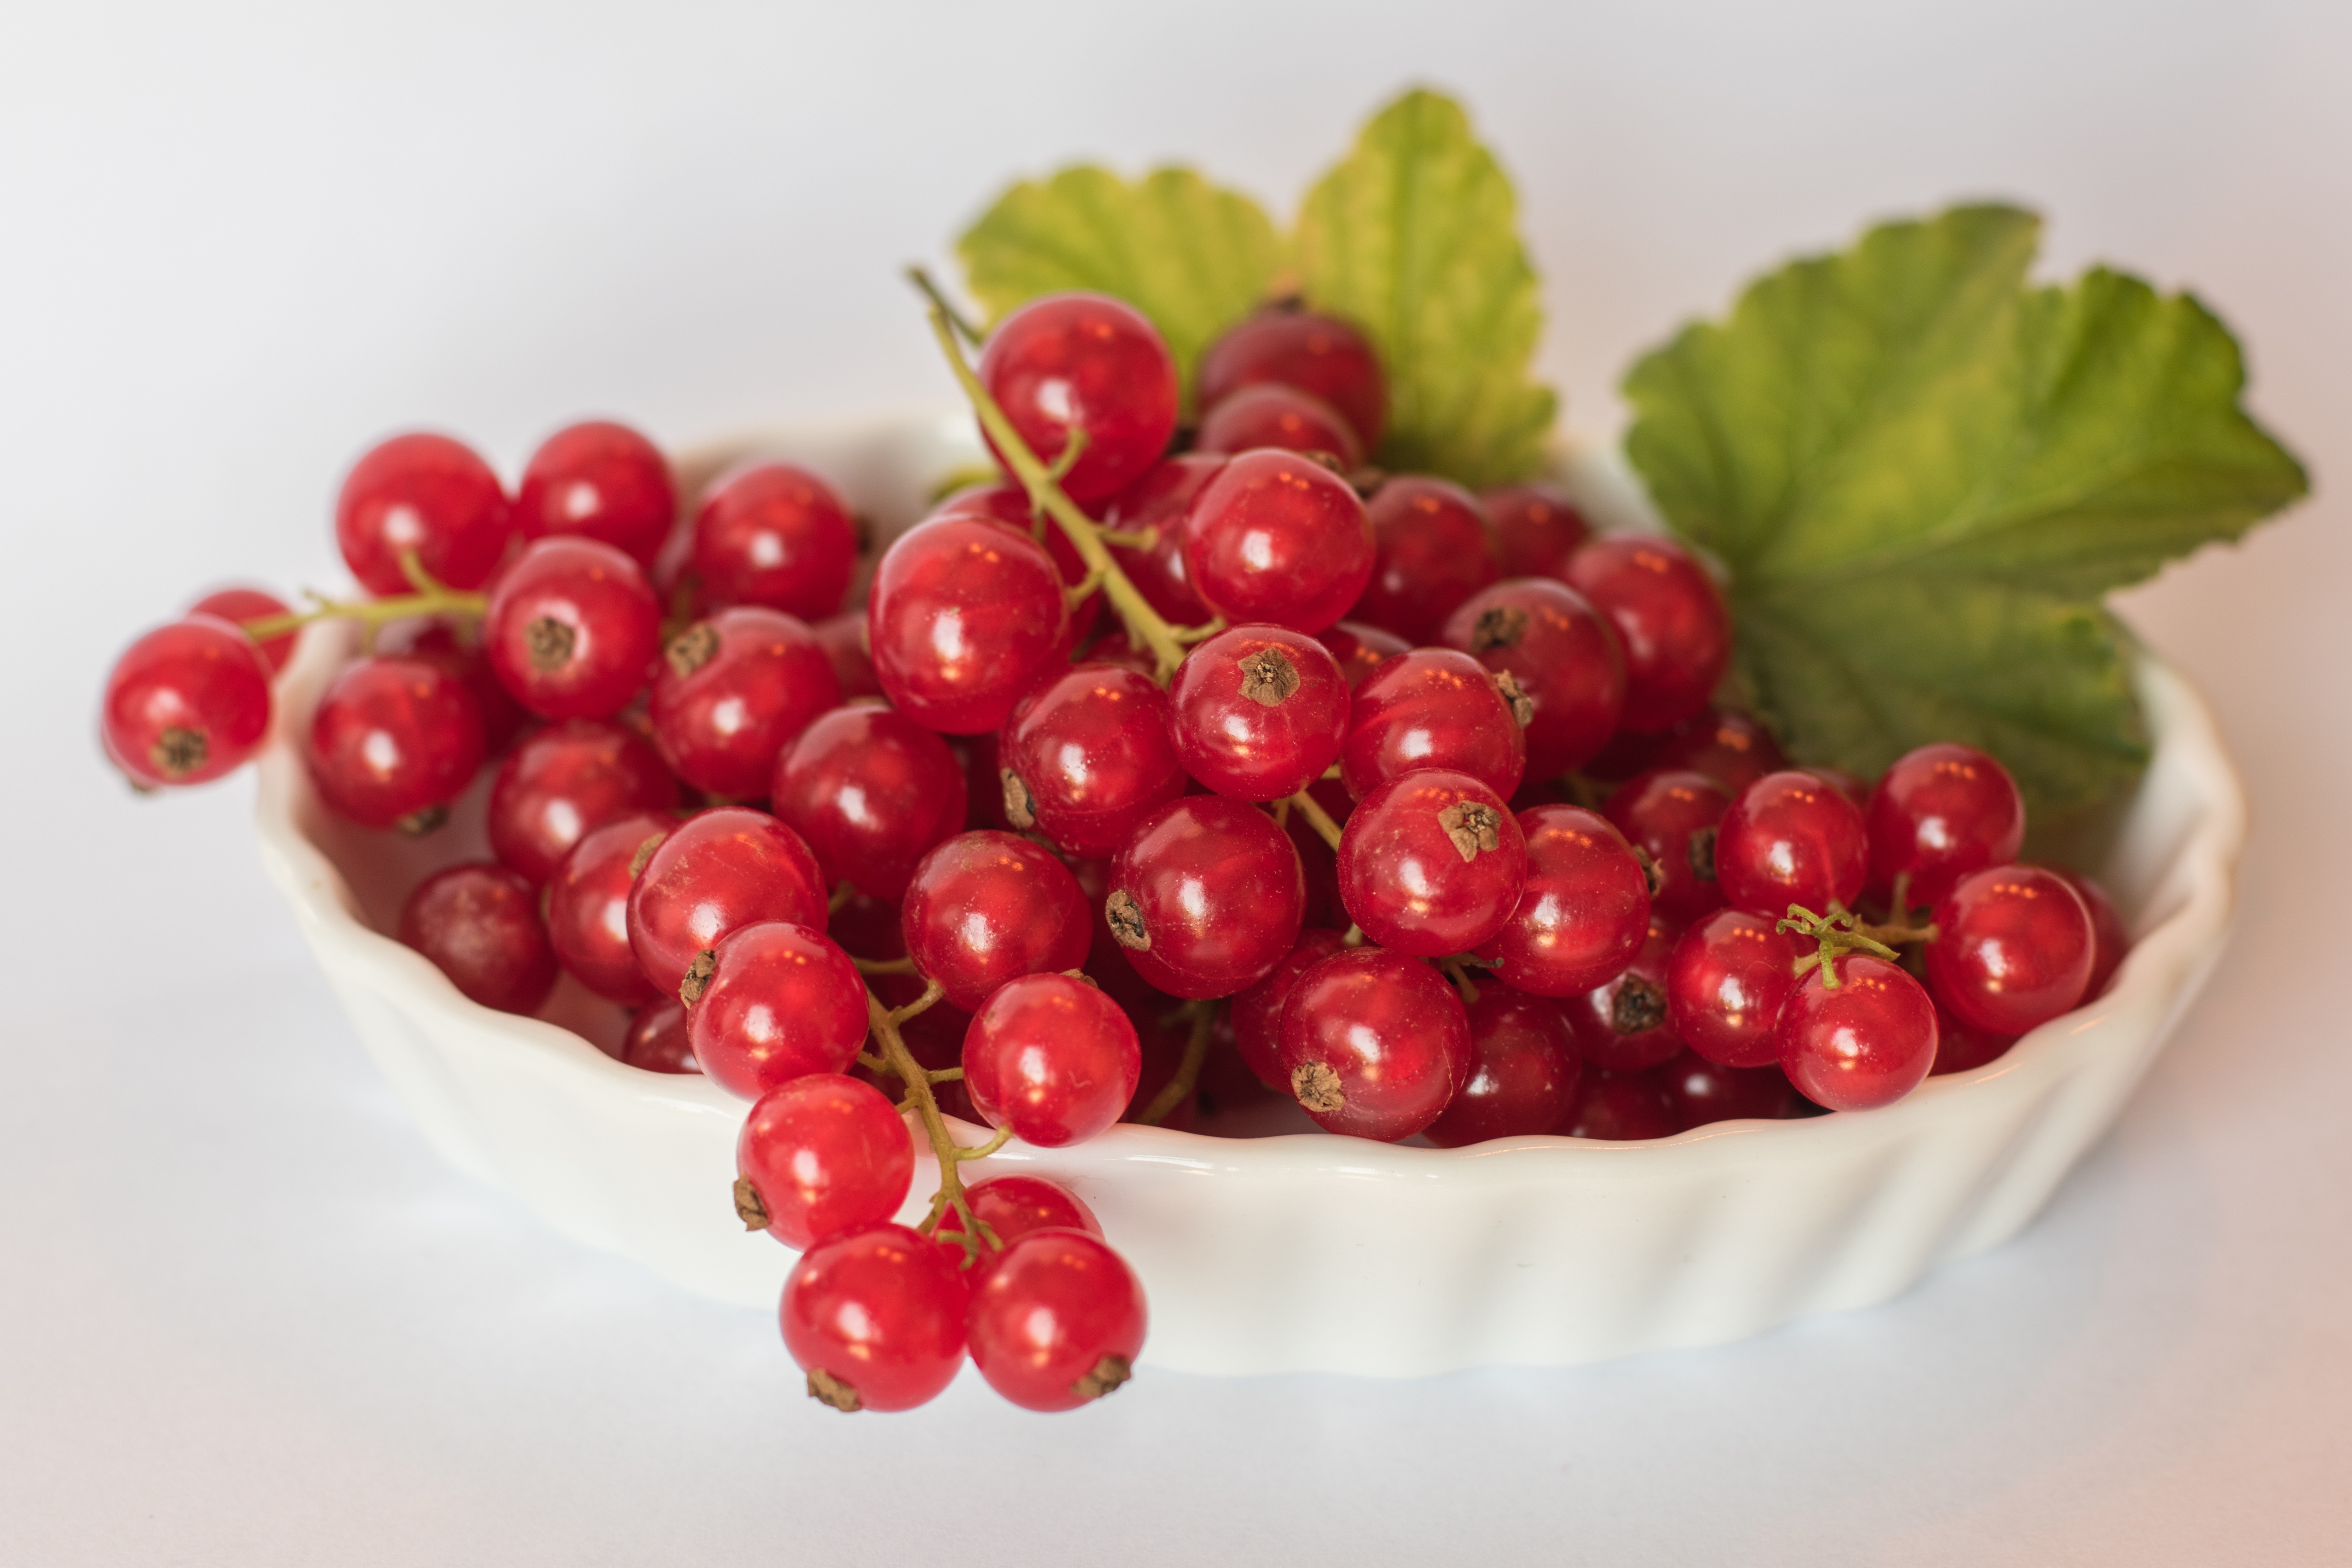
plant, fruit, berry, food, red, produce, healthy, close, cranberry, berries, fruits, flowering plant, currant, currants, lingonberry, red summer, land plant, frutti di bosco, zante currant, pink peppercorn